Gamble House (Pasadena, California)

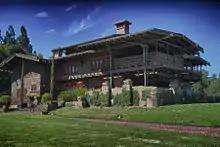
Exterior view from the front lawn, showing southwest-facing front door and front gable

Like a number of other wealthy Midwestern families, David and Mary Gamble chose to spend their winters in Pasadena, escaping the harsher climate of Cincinnati, where the Procter & Gamble Company was (and is) based. They were drawn to nearby examples of the architecture of the Greene and Greene firm, and hired the two brothers to design their home in May 1907. Considering that many Greene and Greene homes have been altered to some degree and stripped of original furnishings designed for them by the architects, the Gamble House is rare in being intact and unaltered, as well as containing all of its original Greene and Greene furniture.